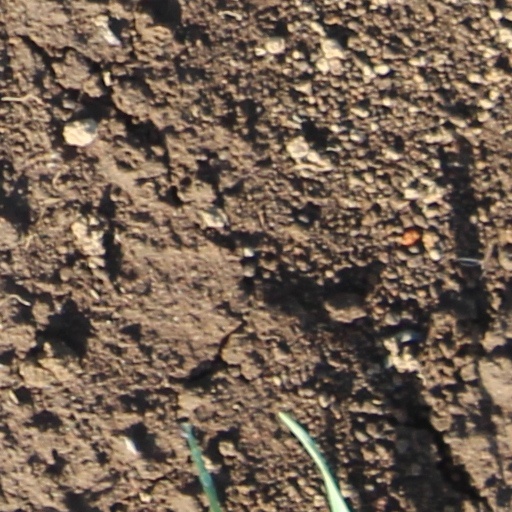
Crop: wheat